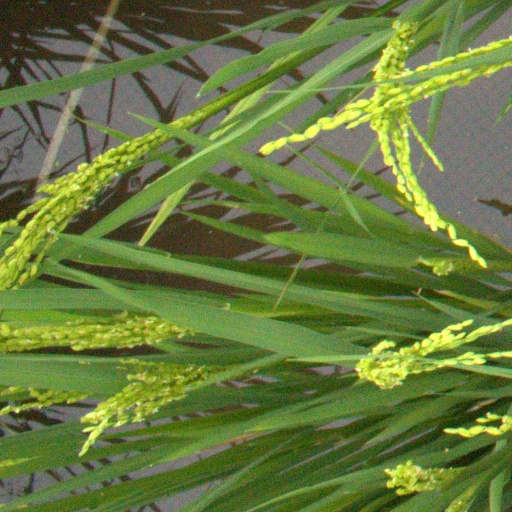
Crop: rice